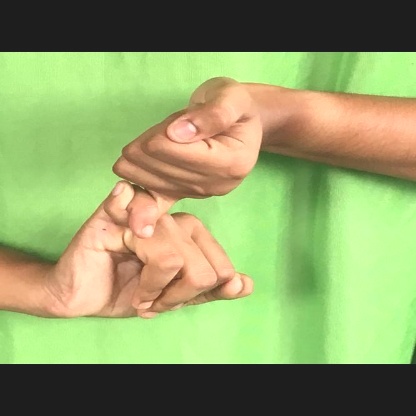
Mudra: Kilaka